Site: brandenburg
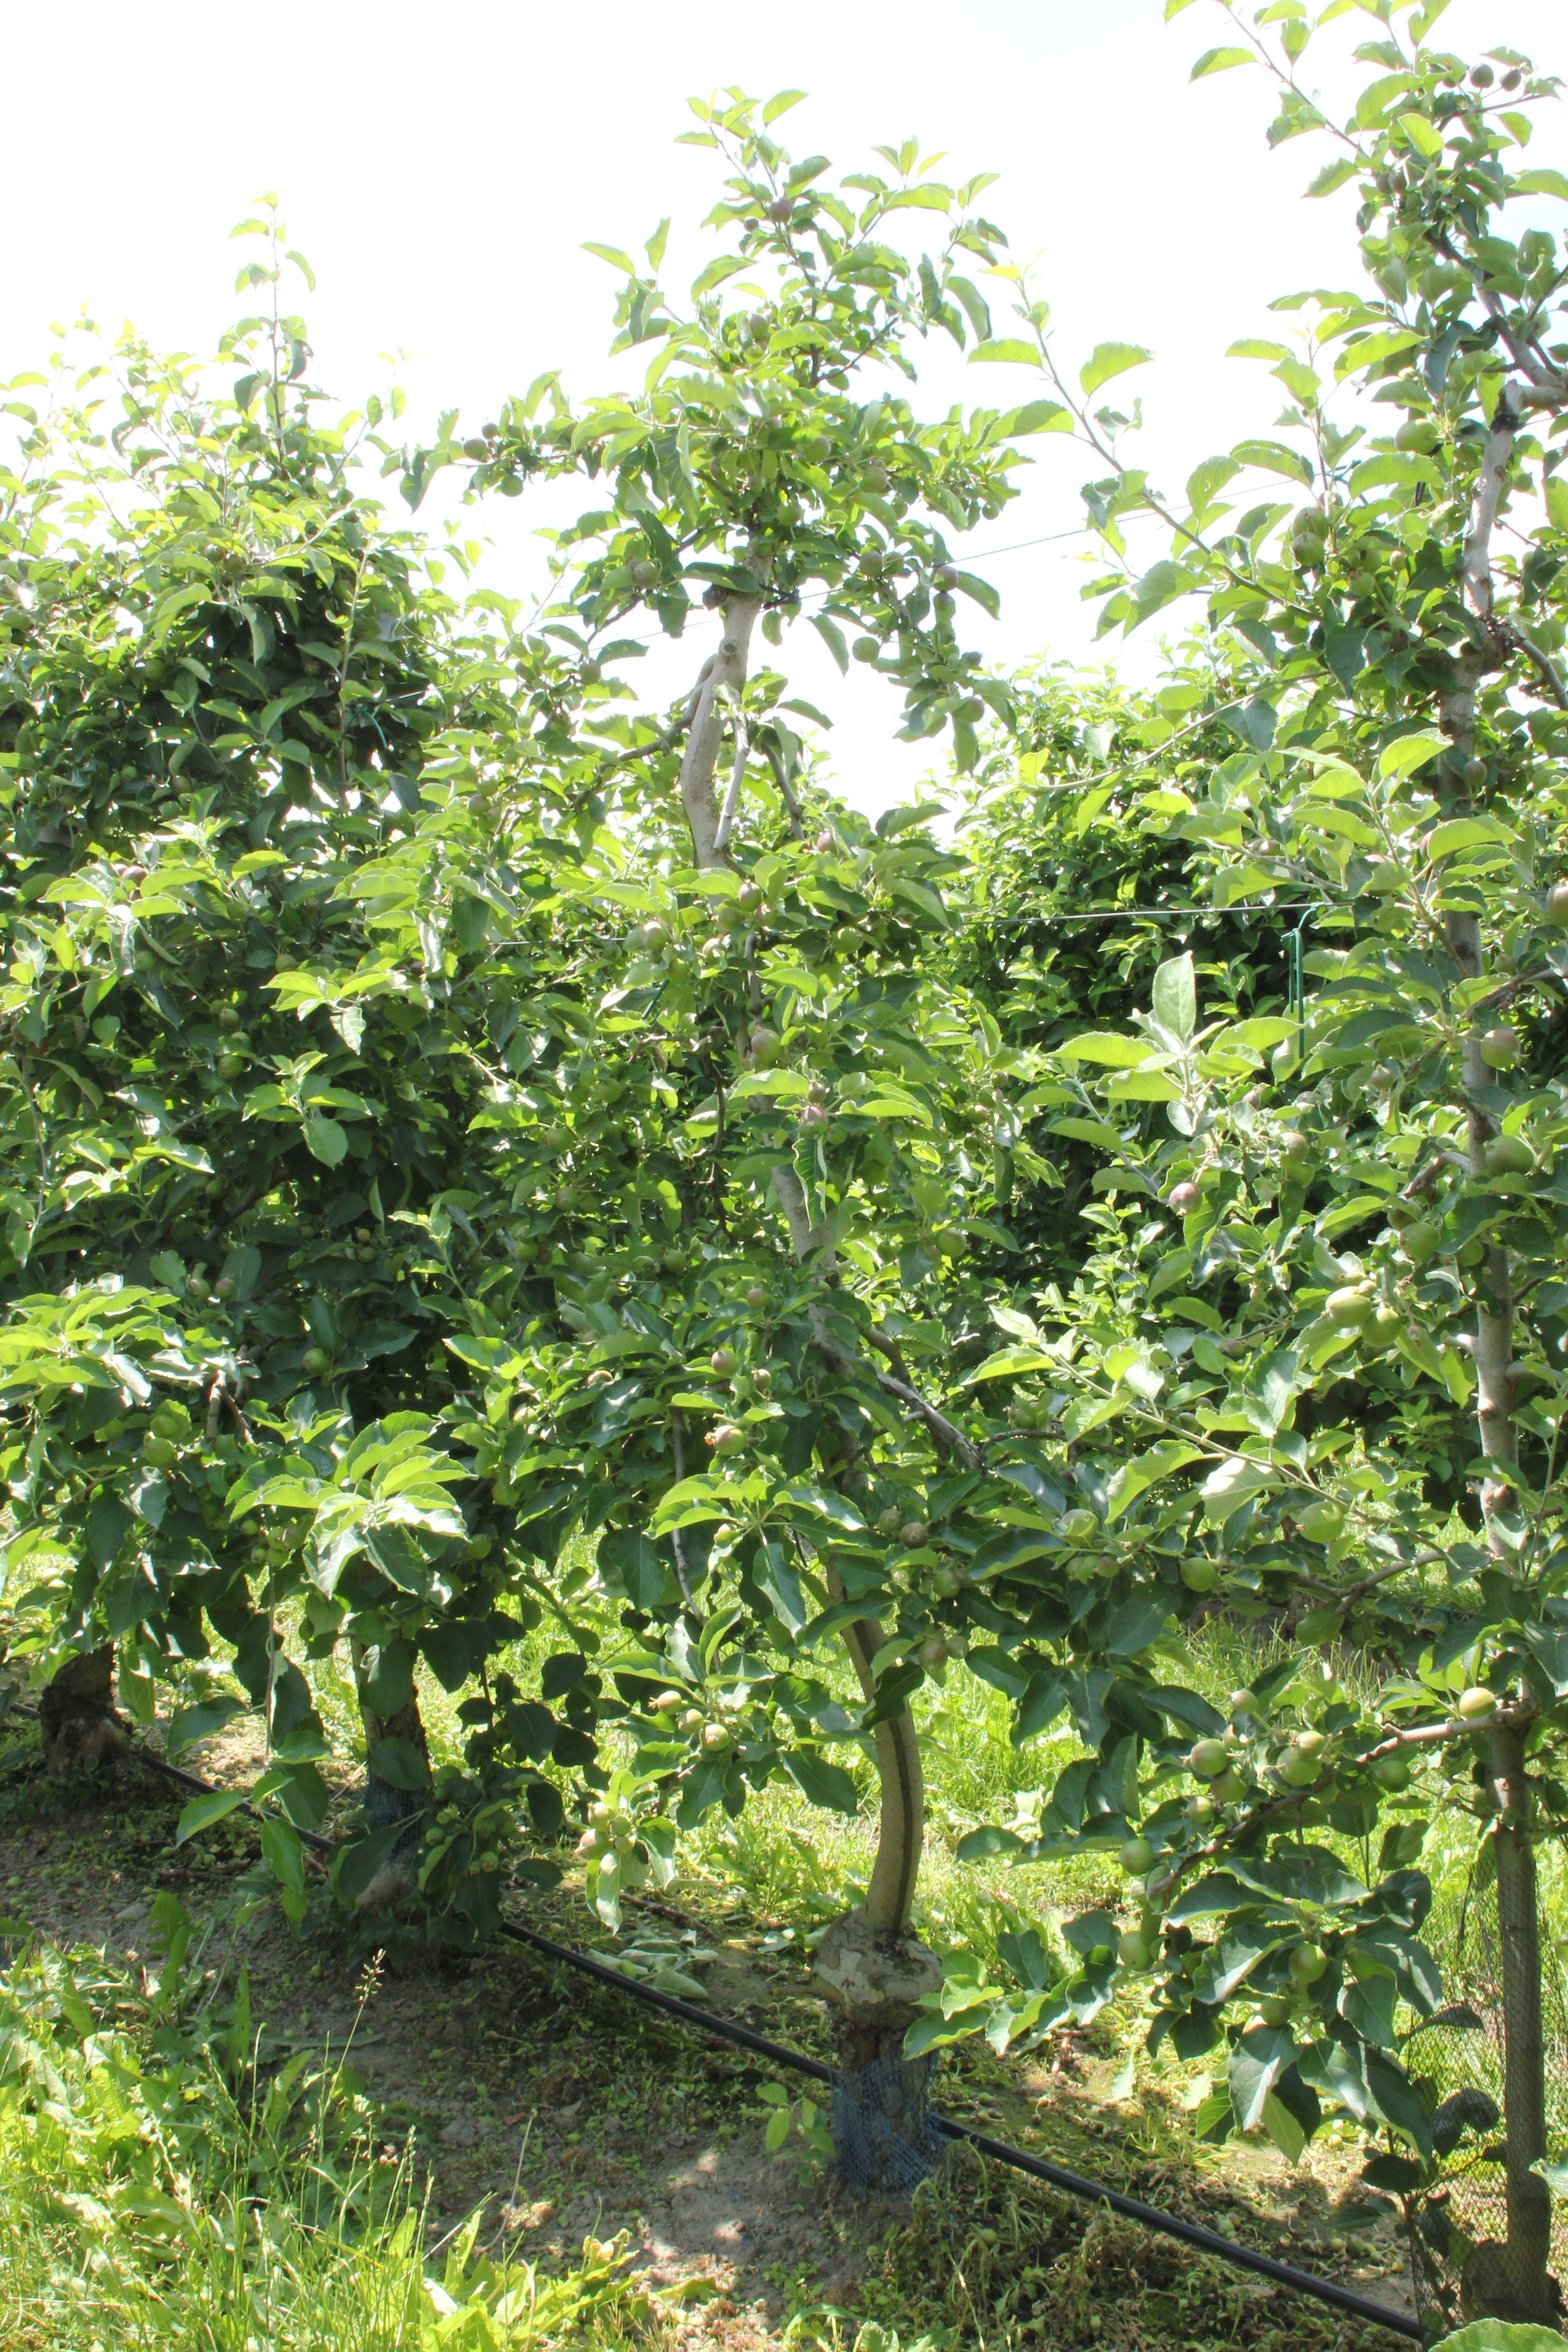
Growth stage (BBCH 73): Development of fruit